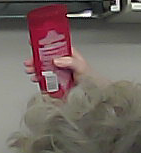
Product: loreal_shampoo